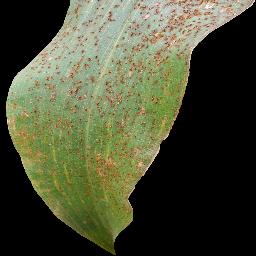
Label: Corn___Common_rust